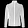
Label: Coat